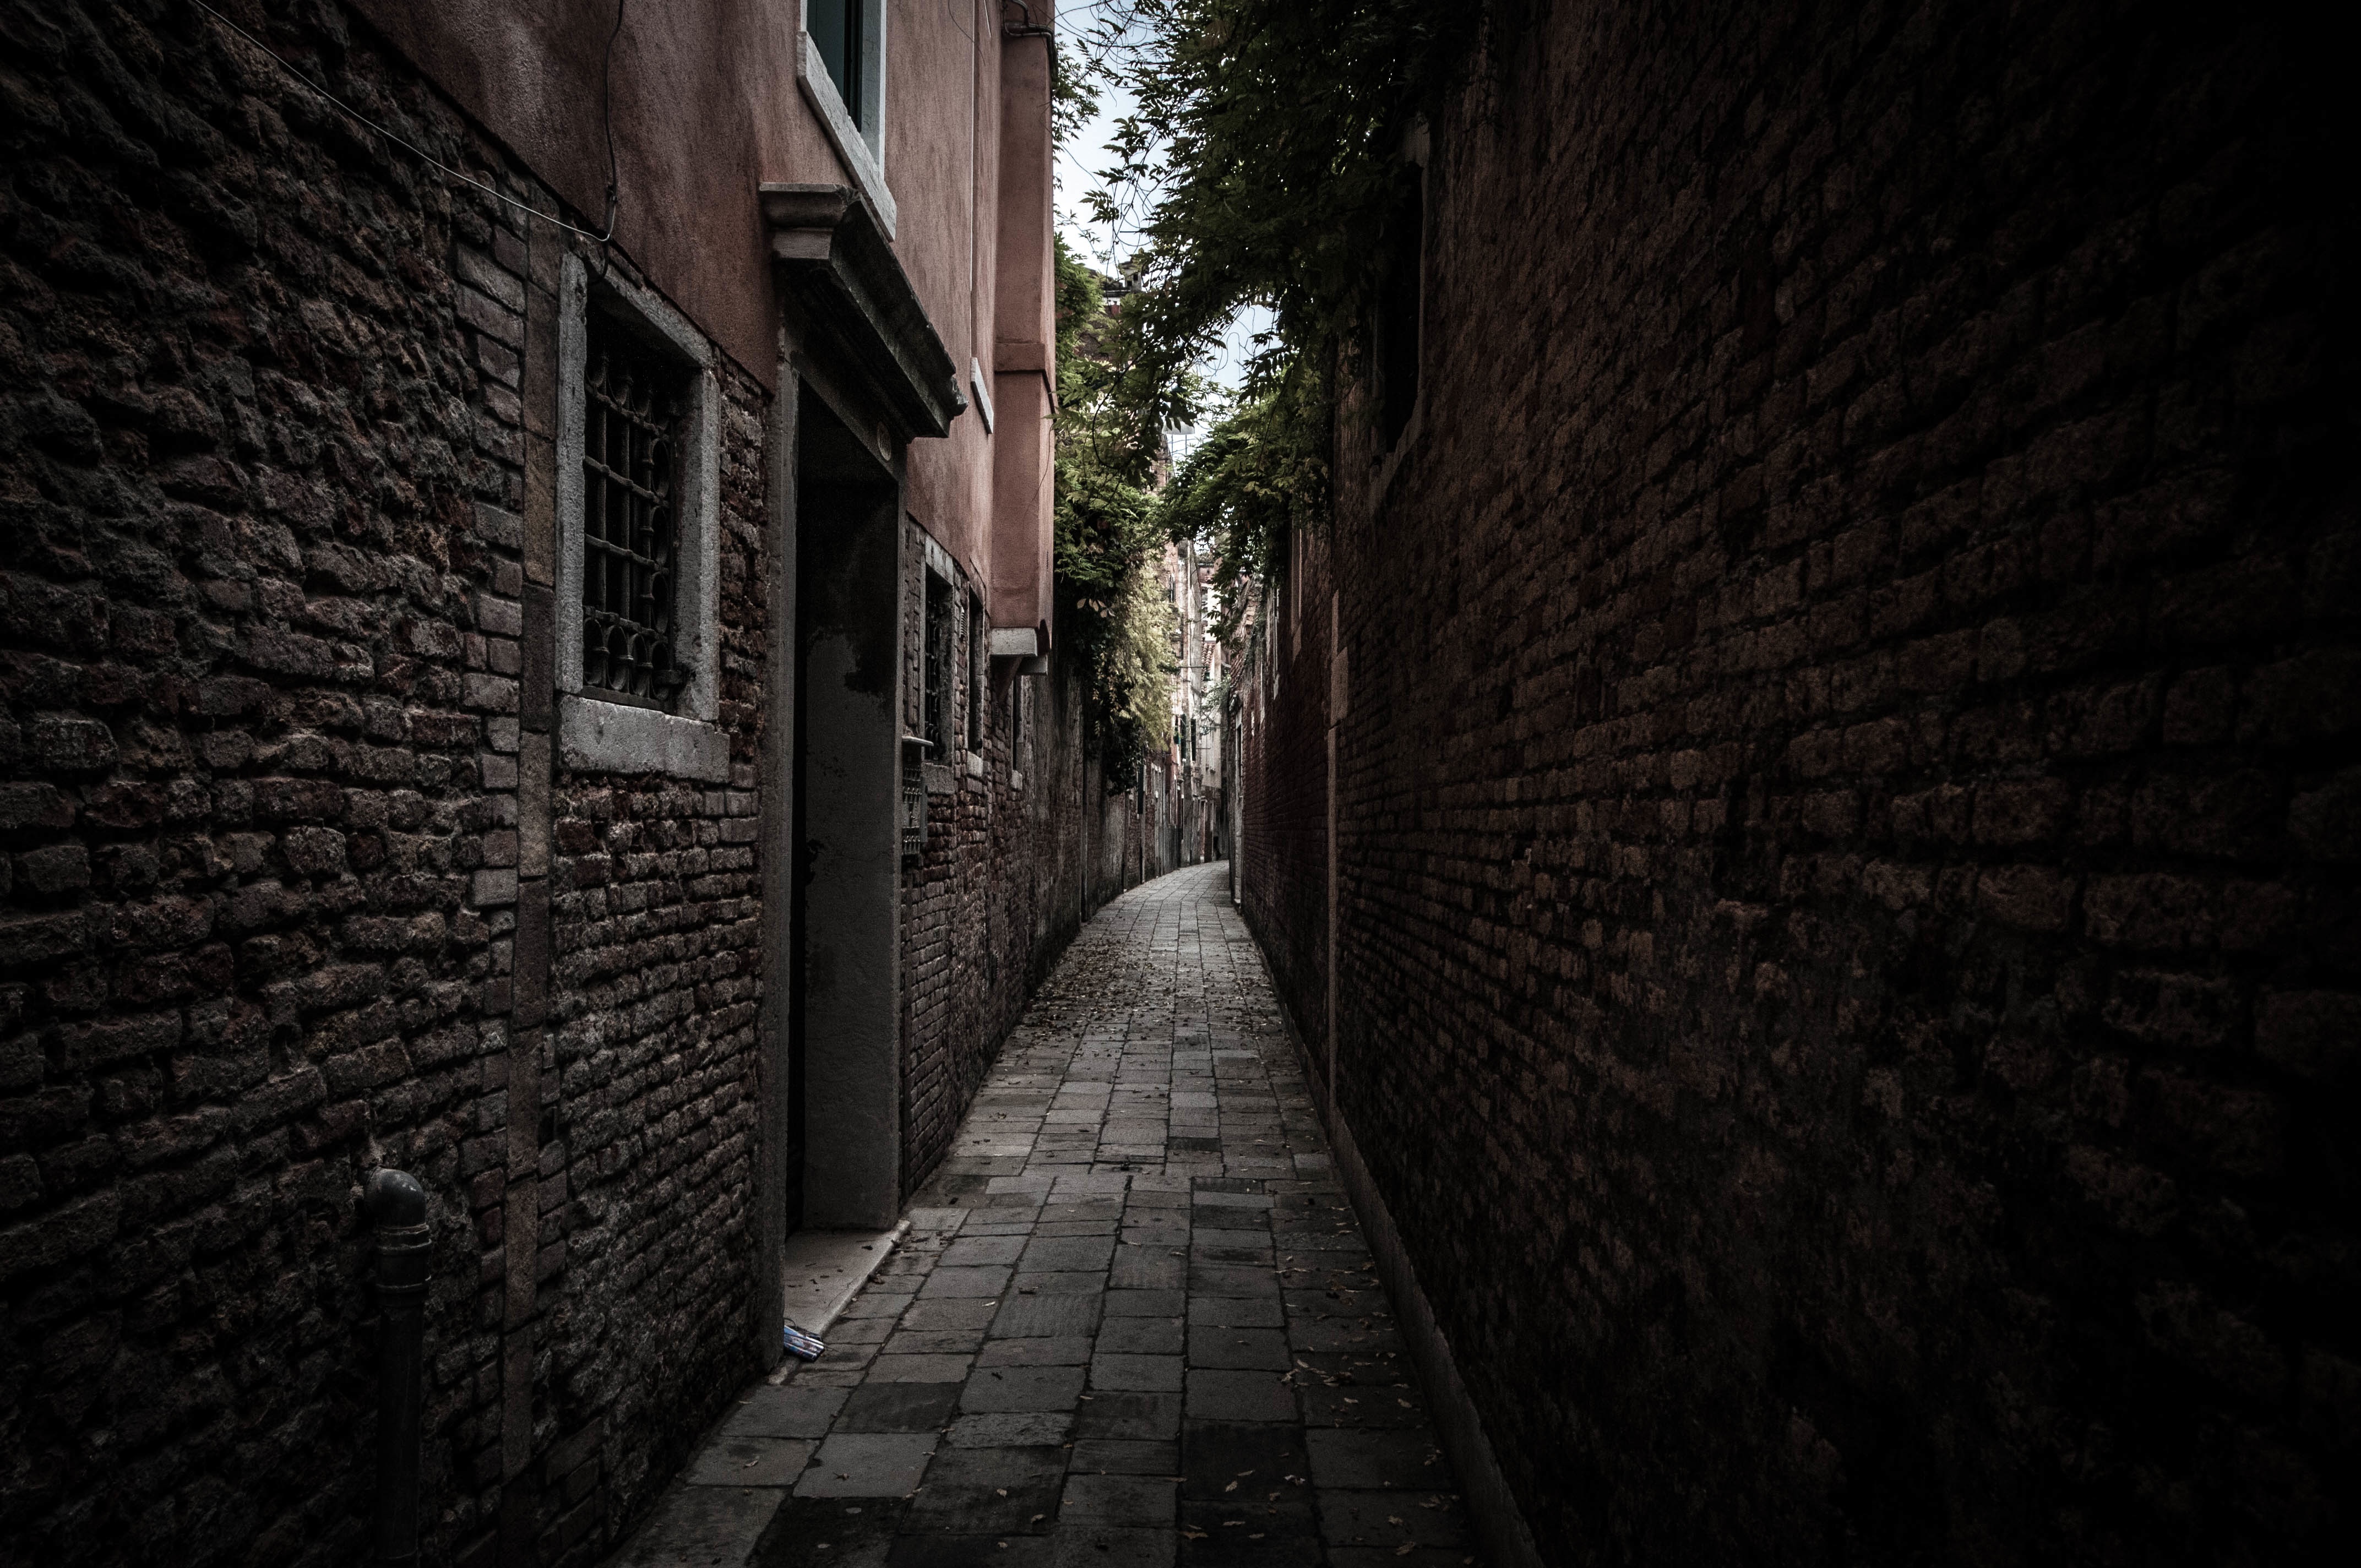
light, road, street, night, alley, wall, shadow, darkness, black, monochrome, lighting, infrastructure, screenshot